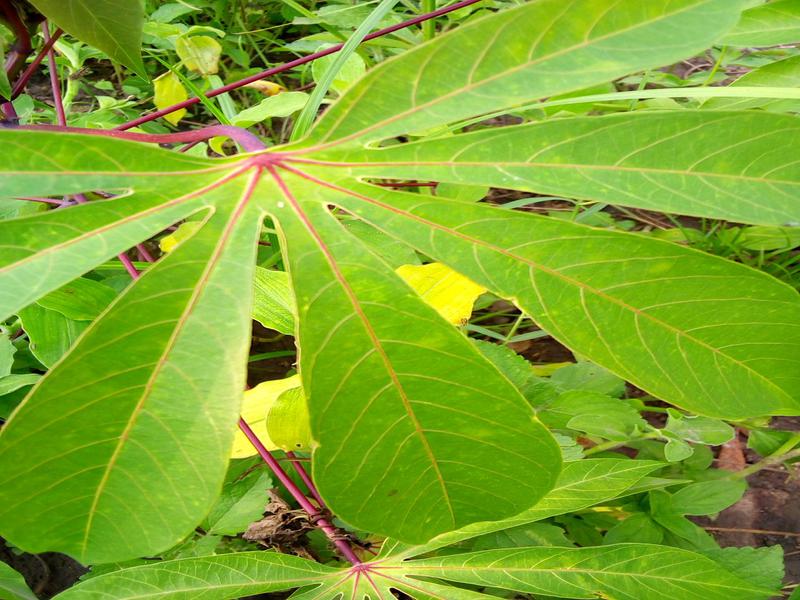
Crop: cassava
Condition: healthy